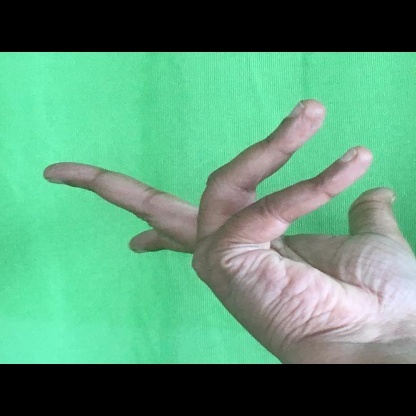
Mudra: Alapadmam